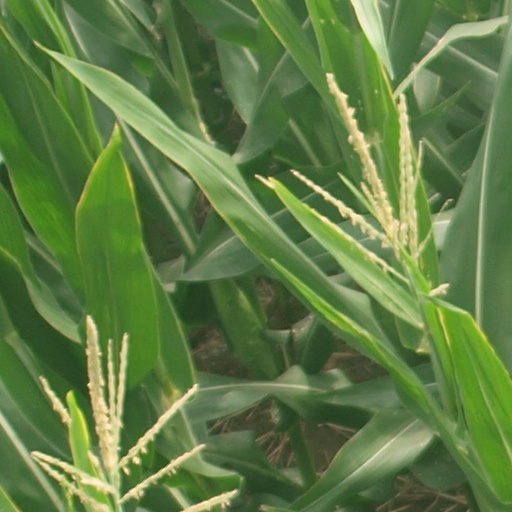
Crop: maize; corn